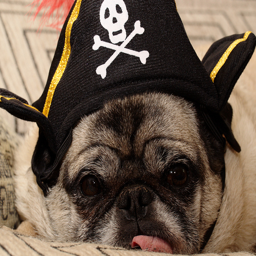
A pug dog is wearing a pirate hat
A cute small dog wearing a pirates hat.
A pug dog that is wearing a small pirate's hat.
A dog that is wearing a pirate's hat.
A bulldog is wearing a black pirate hat.